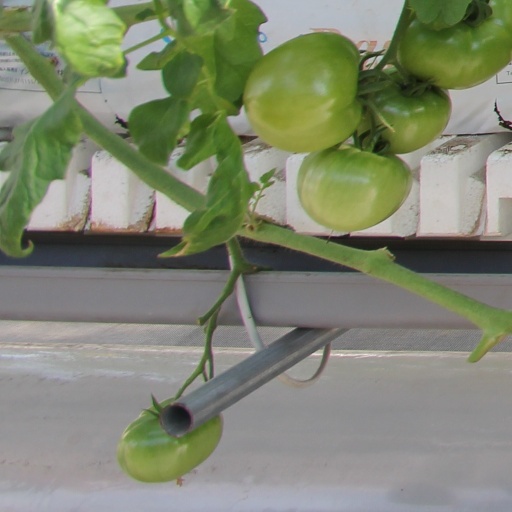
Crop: tomato